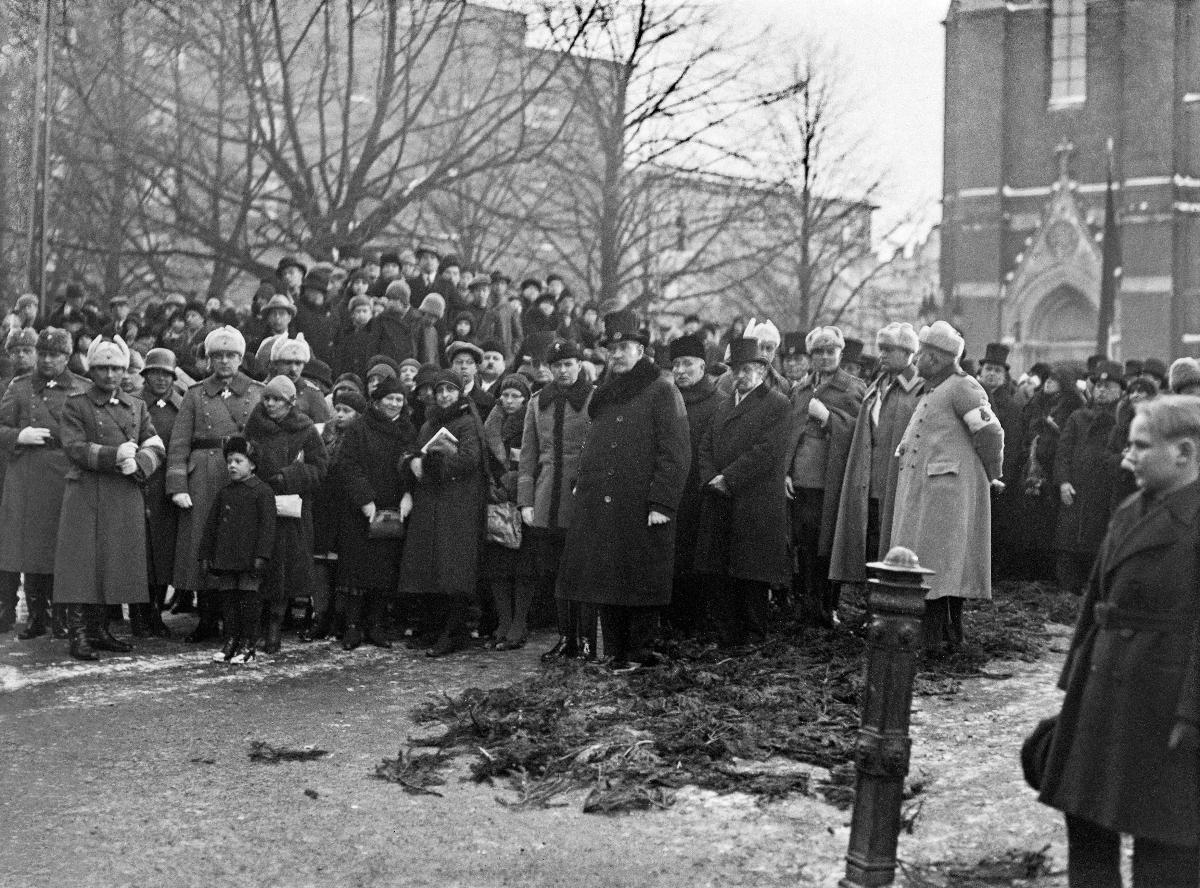
Akseli Gallen-Kallelan hautajaiset
Akseli Gallen-Kallelas begravning; The funeral of Akseli Gallen-Kallela
sisällön kuvaus: Taidemaalari Akseli Gallen-Kallelan hautajaiset Helsingissä 19.3.1931. Hautajaissaattue Johanneksen kirkolla. content description: Finnish painter Akseli Gallen-Kallela's funeral in Helsinki 19.3.1931. innehållsbeskrivning: Konstnär Akseli Gallen-Kallelas begravning i Helsingfors 19.3.1931. Sorgetåget vid Johanneskyrkan.
Kuvaaja: Sundström, Hugo, kuvaaja
Vuosi: 1931
Paikka: Suomi, Uusimaa, Helsinki
Aiheet: taidemaalarit; hautajaiset; siunaaminen; hautajaissaattueet; HBL; painters (visual artists); funerals; blessing (activity); artists; painters; funeral; service; funeral procession; målare (konstnärer); jordfästningar; välsignande; konstnärer; bildkonstnärer; begravning; jordfästning; välsignelse; procession; tåg